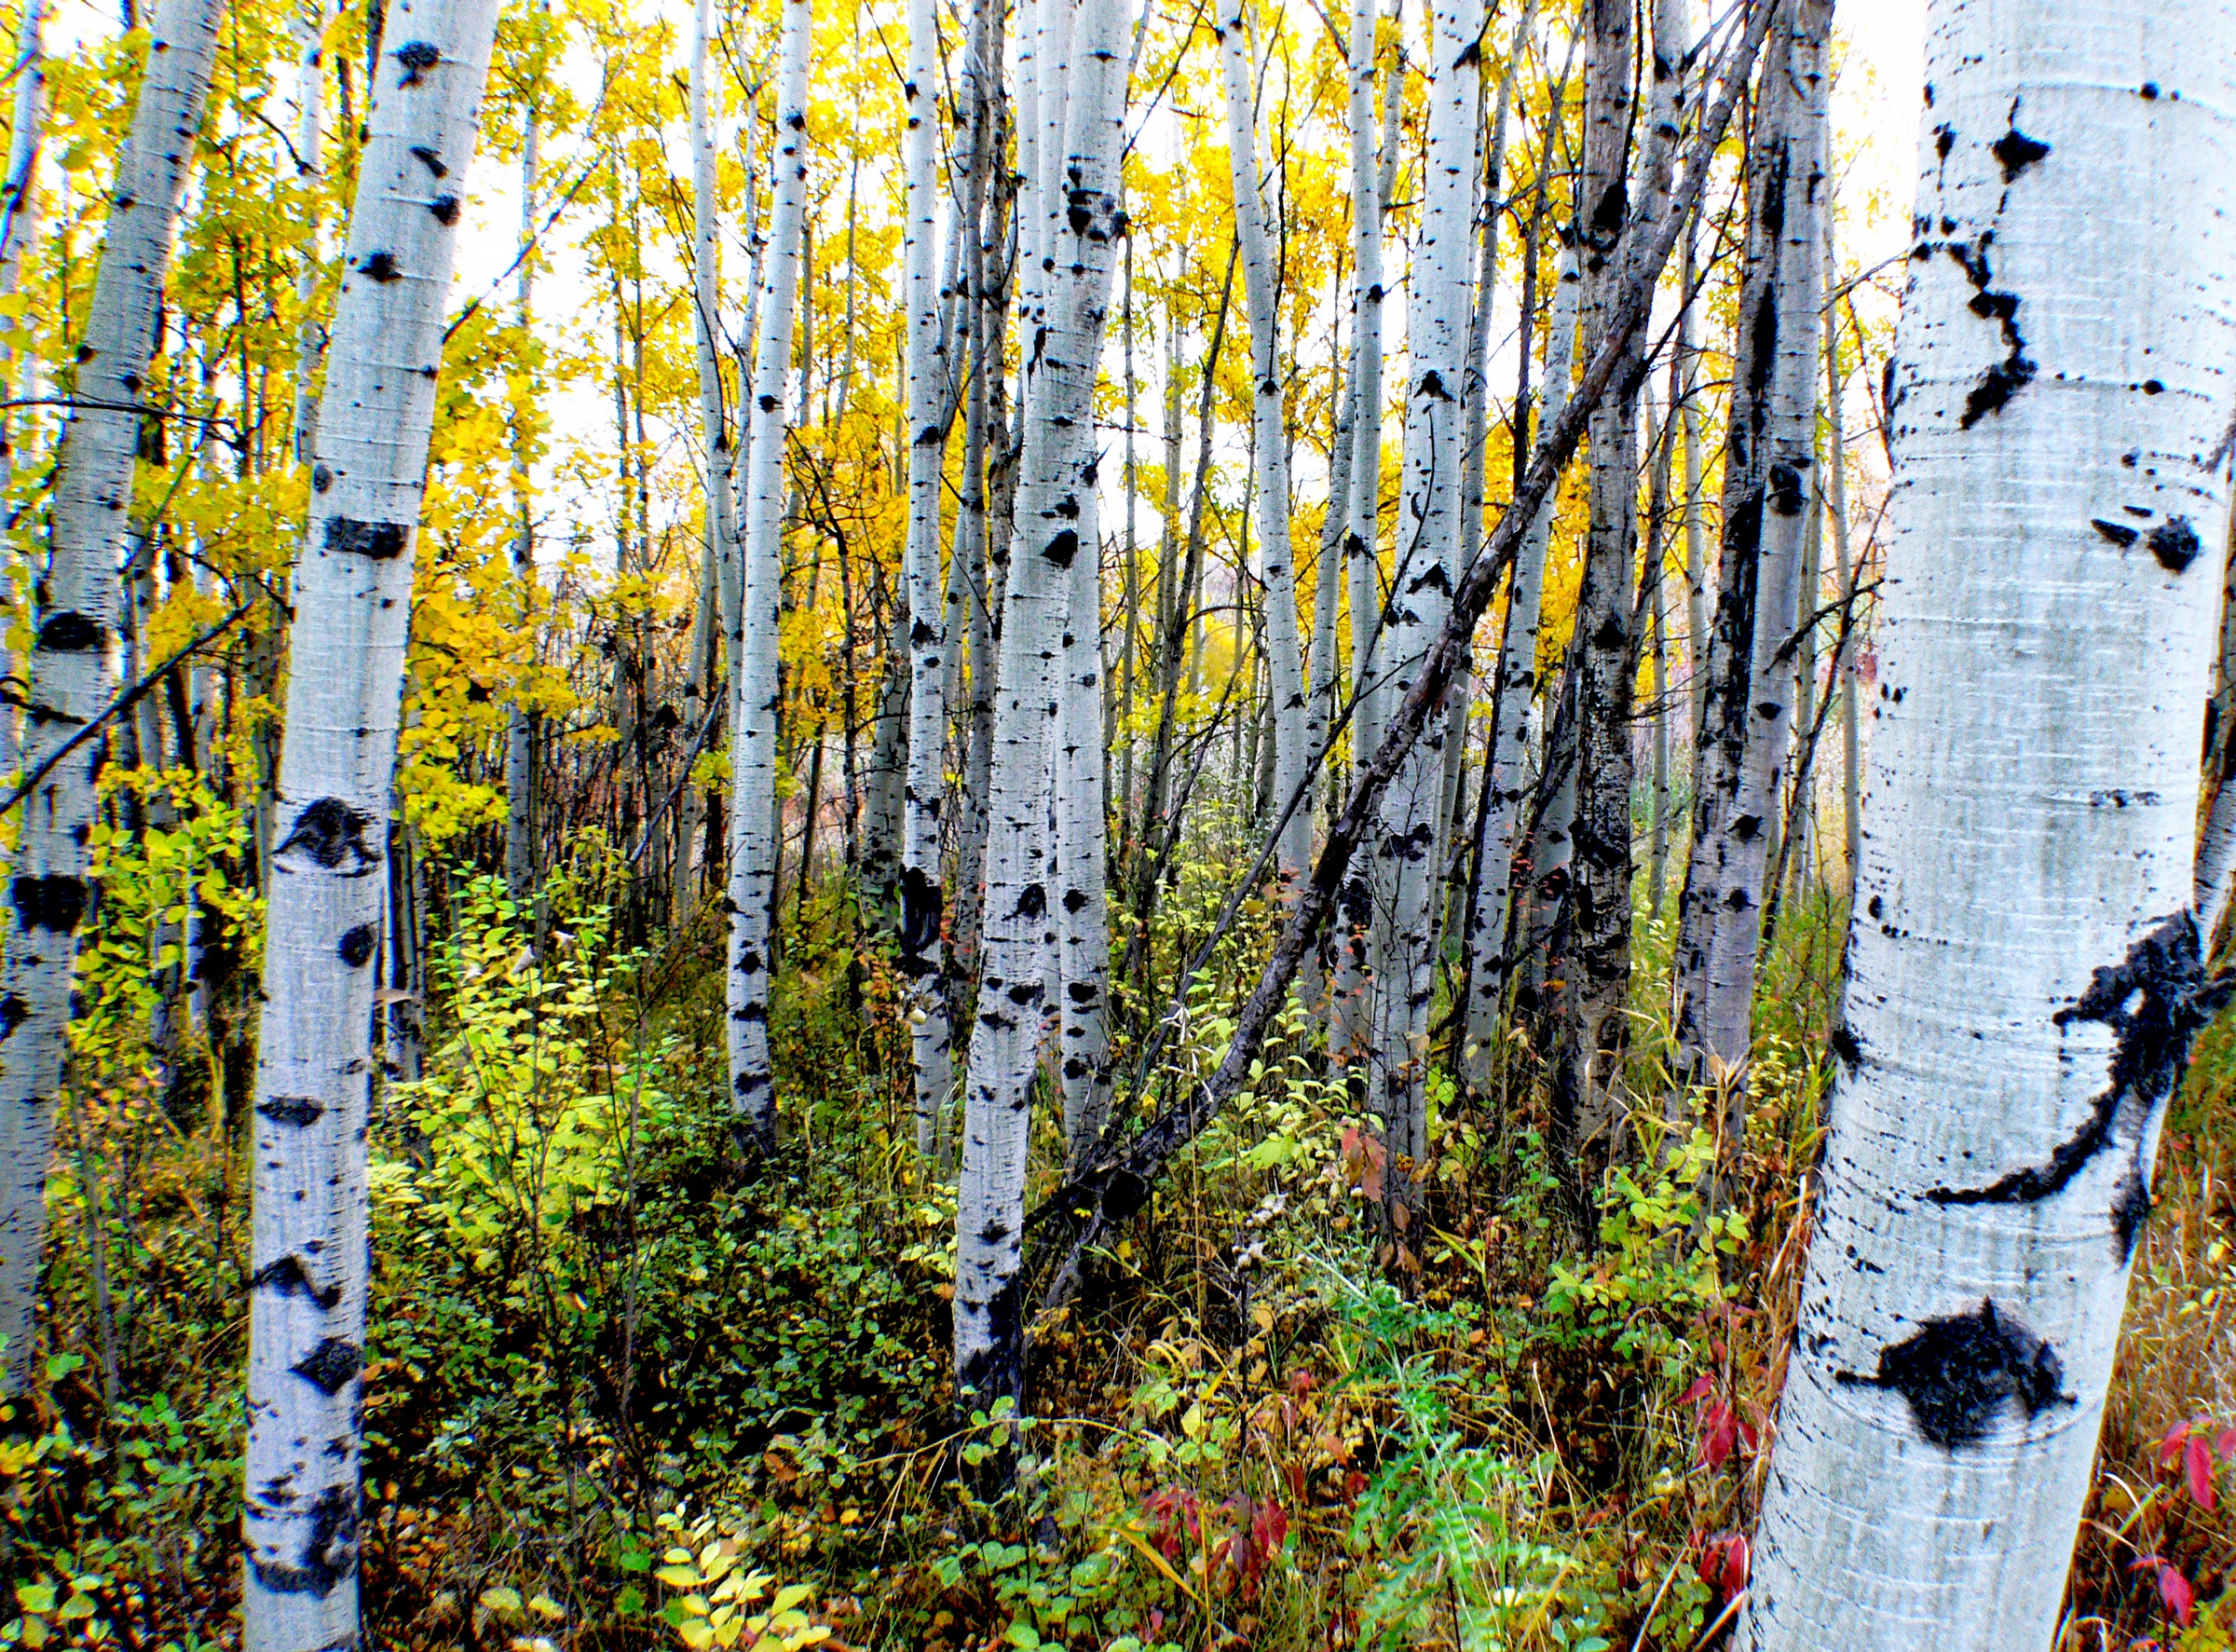
tree, forest, branch, plant, leaf, fall, trunk, birch, autumn, yellow, season, canada, deciduous, grove, woodland, bridgecamera, fishcreekcalgaryautumn, aspen, flowering plant, woody plant, land plant